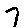
Label: 7